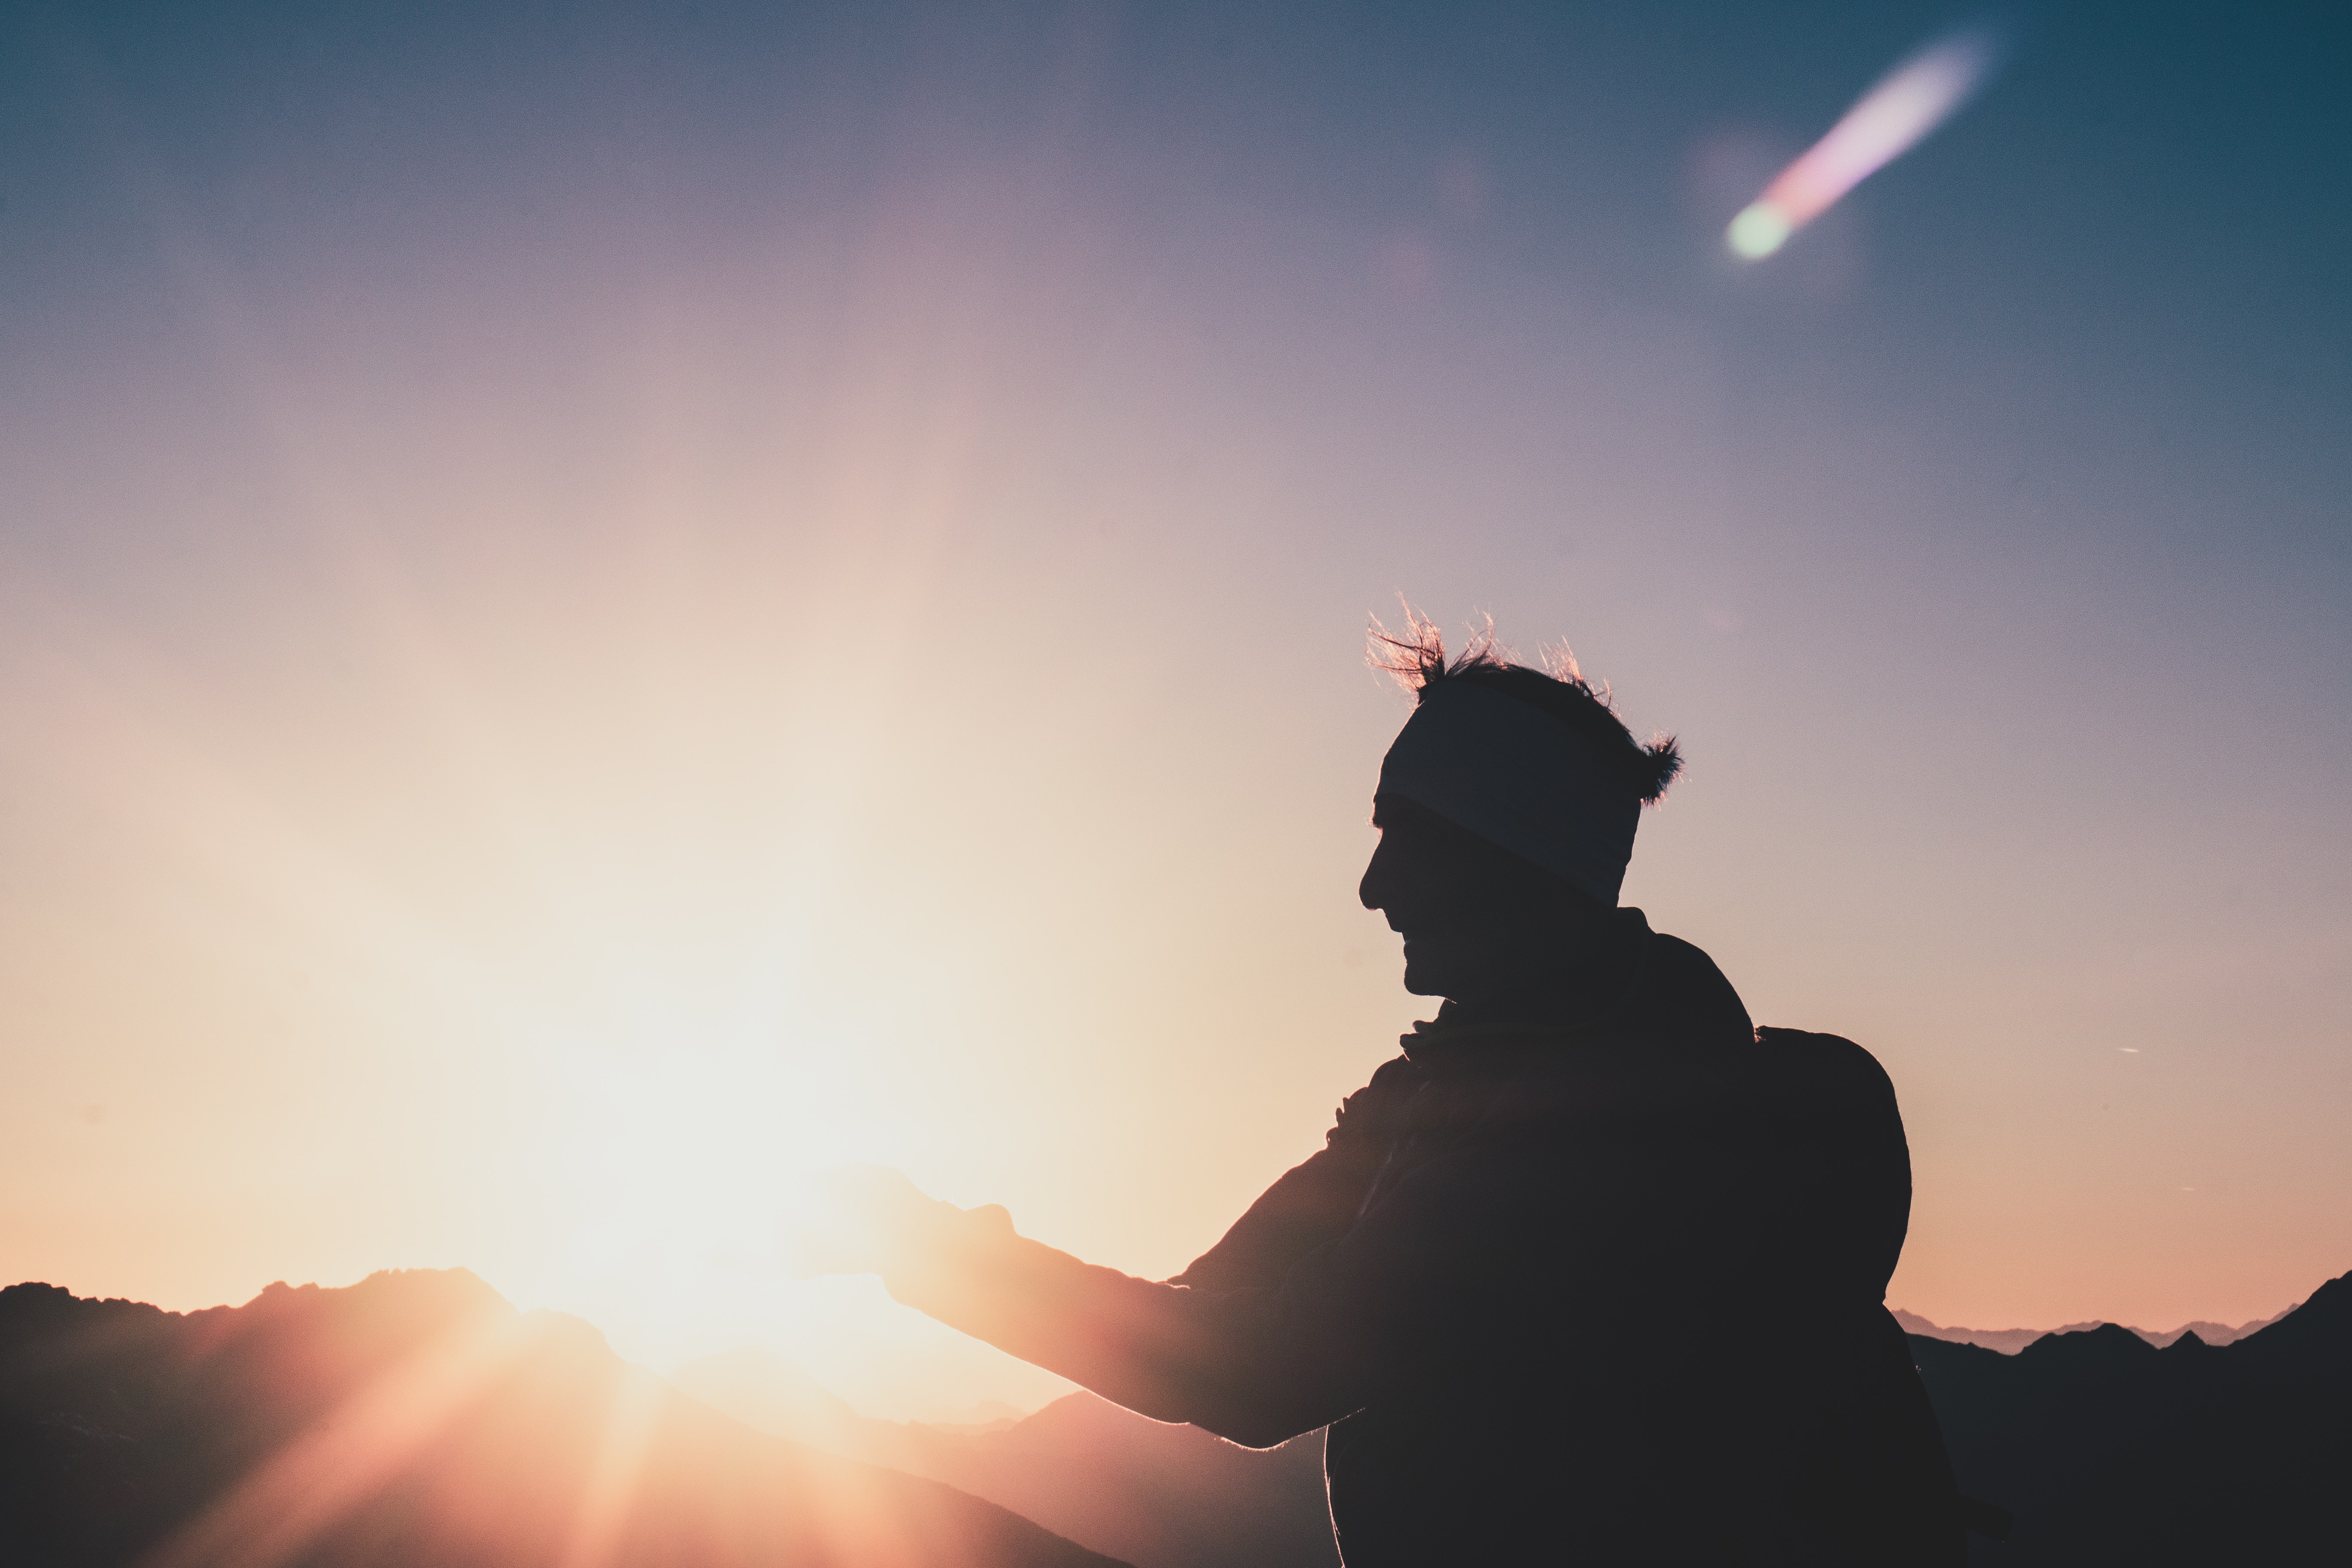
sky, backlighting, cloud, light, sun, sunlight, lens flare, heat, photography, atmosphere, silhouette, sunrise, landscape, hand, astronomical object, sunset, evening, shadow, horizon, meteorological phenomenon